Any Song

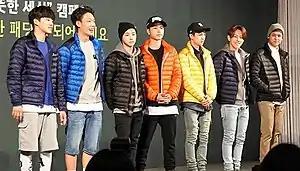
"Any Song" broke the record of iKon's "Love Scenario", to become the longest-running number one song on the Gaon Chart.

"Any Song" was a commercial success in South Korea. The song's commercial success has been attributed to its viral dance challenge. Upon its release, the song rose to the top position of every online streaming site's real-time charts including Melon, Soribada, Genie, Naver, Bugs, and Flo. It achieved an "all-kill" and became the first song of 2020 to do so. The song remained atop all real-time charts for a full week. On South Korea's largest digital music site, Melon, the track gained over 1.3 million listeners within 24 hours and remained at the top of the weekly chart for eight weeks. On January 18, 2020, "Any Song" debuted at number one on the Gaon Digital Chart and held its ranking for five consecutive weeks, tying with IU's "Good Day" (2010) and Psy's "Gangnam Style" (2012). The song fell down to number two on the week of February 22, 2020. In the first week of that year's March, "Any Song" regained its number one position and remained at the top spot for another week, tallying a total of seven non-consecutive weeks atop the chart, breaking the record for the most weeks at number one in the Gaon Chart's history, which was previously held by iKon's "Love Scenario" (2018). The song spent 17 consecutive weeks in the top 10 of the chart. The track also topped the Gaon component Streaming and Download charts for eight non-consecutive weeks and two consecutive weeks, respectively. "Any Song" was the best-performing song of the February 2020 issue of the Gaon Digital Chart and the second-best performing song in both January and March of the same year. It was the best-performing song of the first half of 2020 in South Korea, based on digital sales, streaming, and background music (instrumental track) downloads. "Any Song" was eventually certified platinum by the Korea Music Content Association (KMCA) denoting streams exceeding 100,000,000 units in the country.